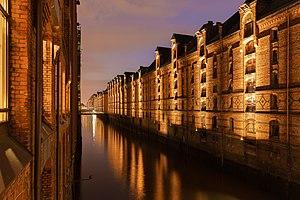
La Speicherstadt est une zone d'entrepôts à Hambourg en Allemagne.